Cingpu metro station

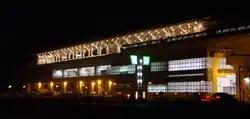
Cingpu station at night

The station is a three-level, elevated station with one island platform and one exit. It is 154 meters long and is located near the CPC Ciaotou Oil Depot.